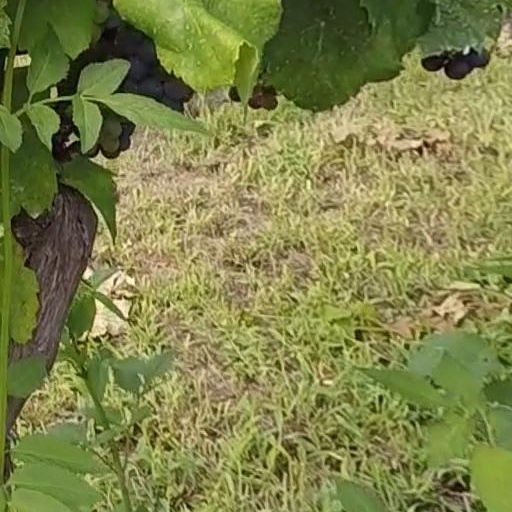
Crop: grape